No Other Woman (1928 film)

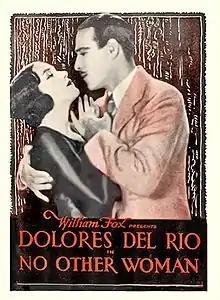
Theatrical poster

No Other Woman is a 1928 American silent drama film directed by Lou Tellegen and starring Dolores del Río. It was released by Fox Film Corporation on June 10, 1928.